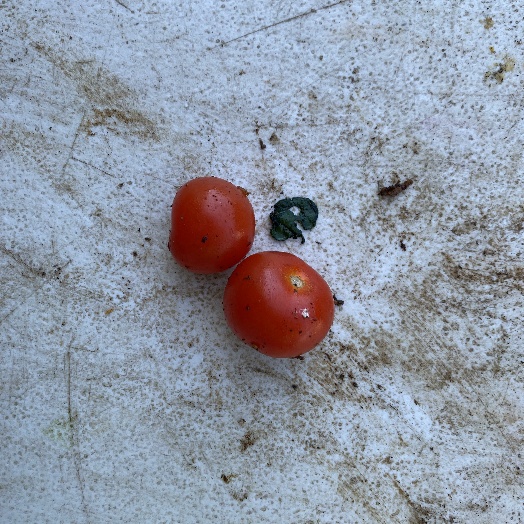
Label: generalcompost